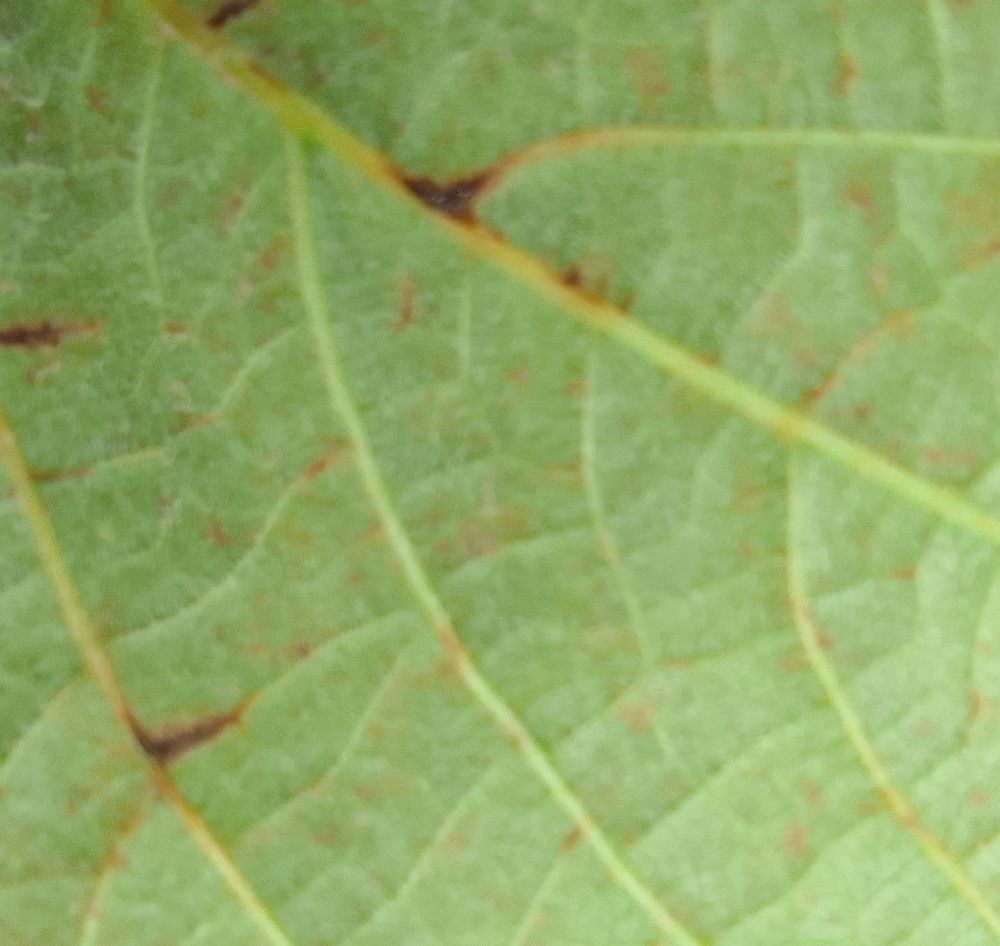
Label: anthracnose